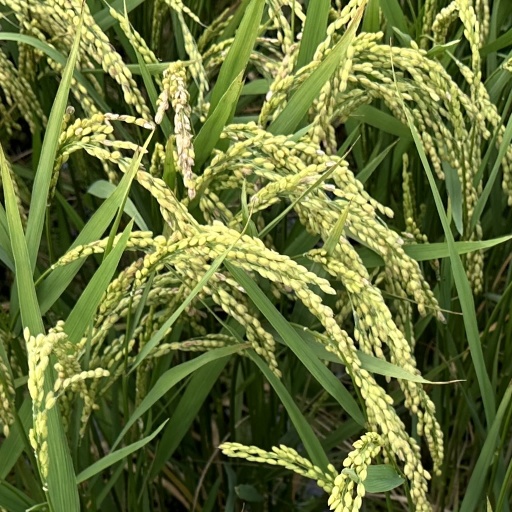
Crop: rice